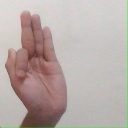
अक्षर: फ